Structuralism (biology)

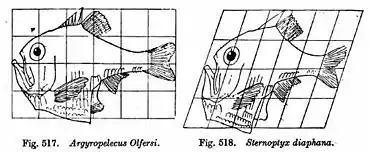
In his 1917 book "On Growth and Form", D'Arcy Thompson illustrates the geometric transformation of one fish's body form into another with a 20° shear mapping. He does not discuss the evolutionary causes of such a structural change, and has accordingly been suspected of vitalism.

Biological or process structuralism is a school of biological thought that objects to an exclusively Darwinian or adaptationist explanation of natural selection such as is described in the 20th century's modern synthesis. It proposes instead that evolution is guided differently, by physical forces which shape the development of an animal's body, and sometimes implies that these forces supersede selection altogether.